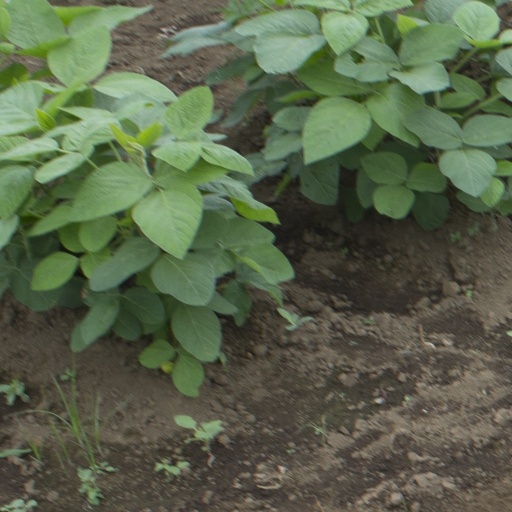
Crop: soybean